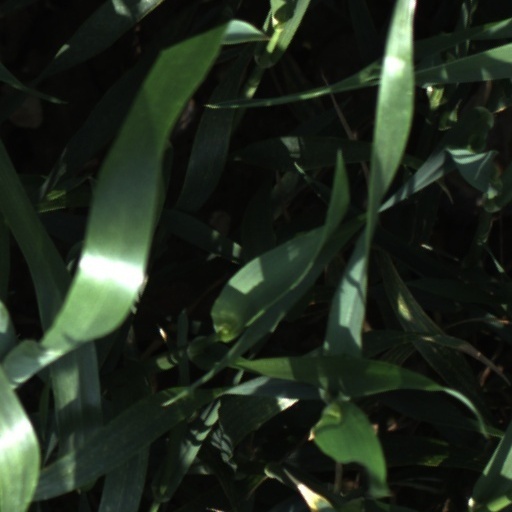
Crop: wheat